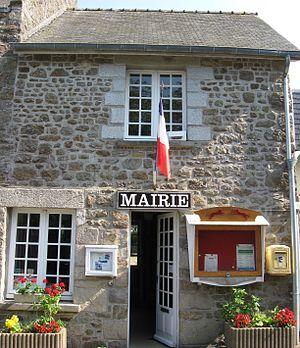
Mairie de Plessix-Balisson. (Côtes-d'Armor, région Bretagne).
Plessix-Balisson [plɛsi balisɔ̃] est une ancienne commune du département des Côtes-d'Armor en région Bretagne.